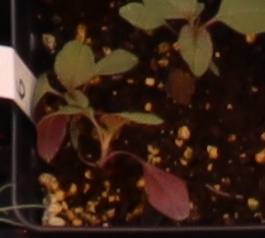
Label: Redroot Pigweed